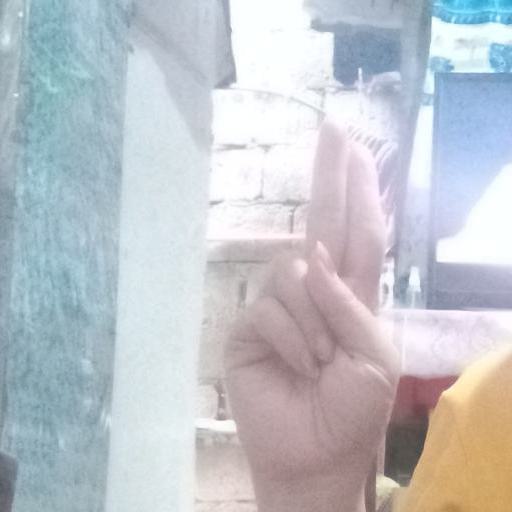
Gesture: two_up